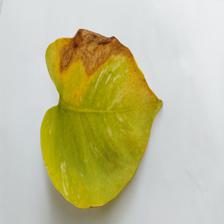
Label: Manganese Toxicity